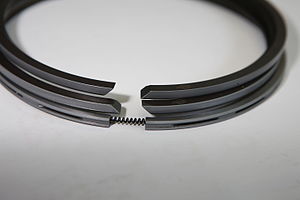
Olieskrabering
En olieskrabering
Olieskraberingen sidder under kompressionsringene på et stempel og begrænser den oliemængde, der kan komme op i forbrændningsrummet. Ringen skraber overskydende olie af cylindervæggen og leder den gennem huller i ringen og i stemplet tilbage til motorens bundkar.